Grant Street Grocery and Market

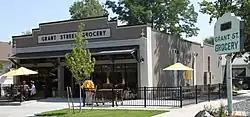

The Grant Street Grocery and Market, at 815 S. Grant St. in Casper, Wyoming, was built in 1921. It was listed on the National Register of Historic Places in 2008.